Pommerit-le-Vicomte

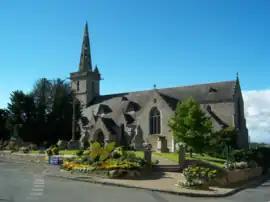
The church of Pommerit-le-Vicomte

Pommerit-le-Vicomte is a commune in the Côtes-d'Armor department of Brittany in northwestern France.